Sakuragi Station (Shizuoka)

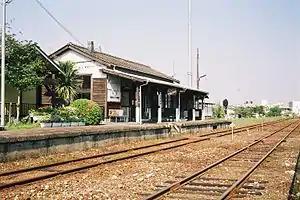
Sakuragi Station platform

is a train station on the Tenryū Hamanako Line in Kakegawa, Shizuoka Prefecture, Japan. It is 4.0 rail kilometers from the terminus of the line at Kakegawa Station.